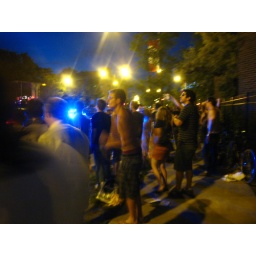
crowd across the street from park, enjoying girl talks set way more than anyone crammed in there